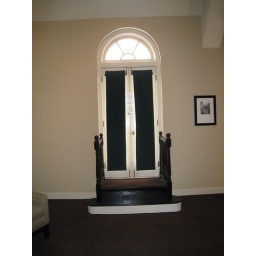
Private access door that leads out onto the balcony above the courtyard in the middle of the hotel.